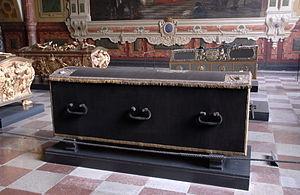
La cathédrale de Roskilde est un des monuments historiques les plus importants au Danemark. Nécropole royale depuis des siècles, elle est étroitement liée à l'histoire du pays et contient 800 ans d'architecture ecclésiastique.